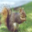
Label: squirrel